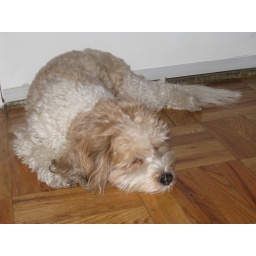
Lazy dog sleeping by door